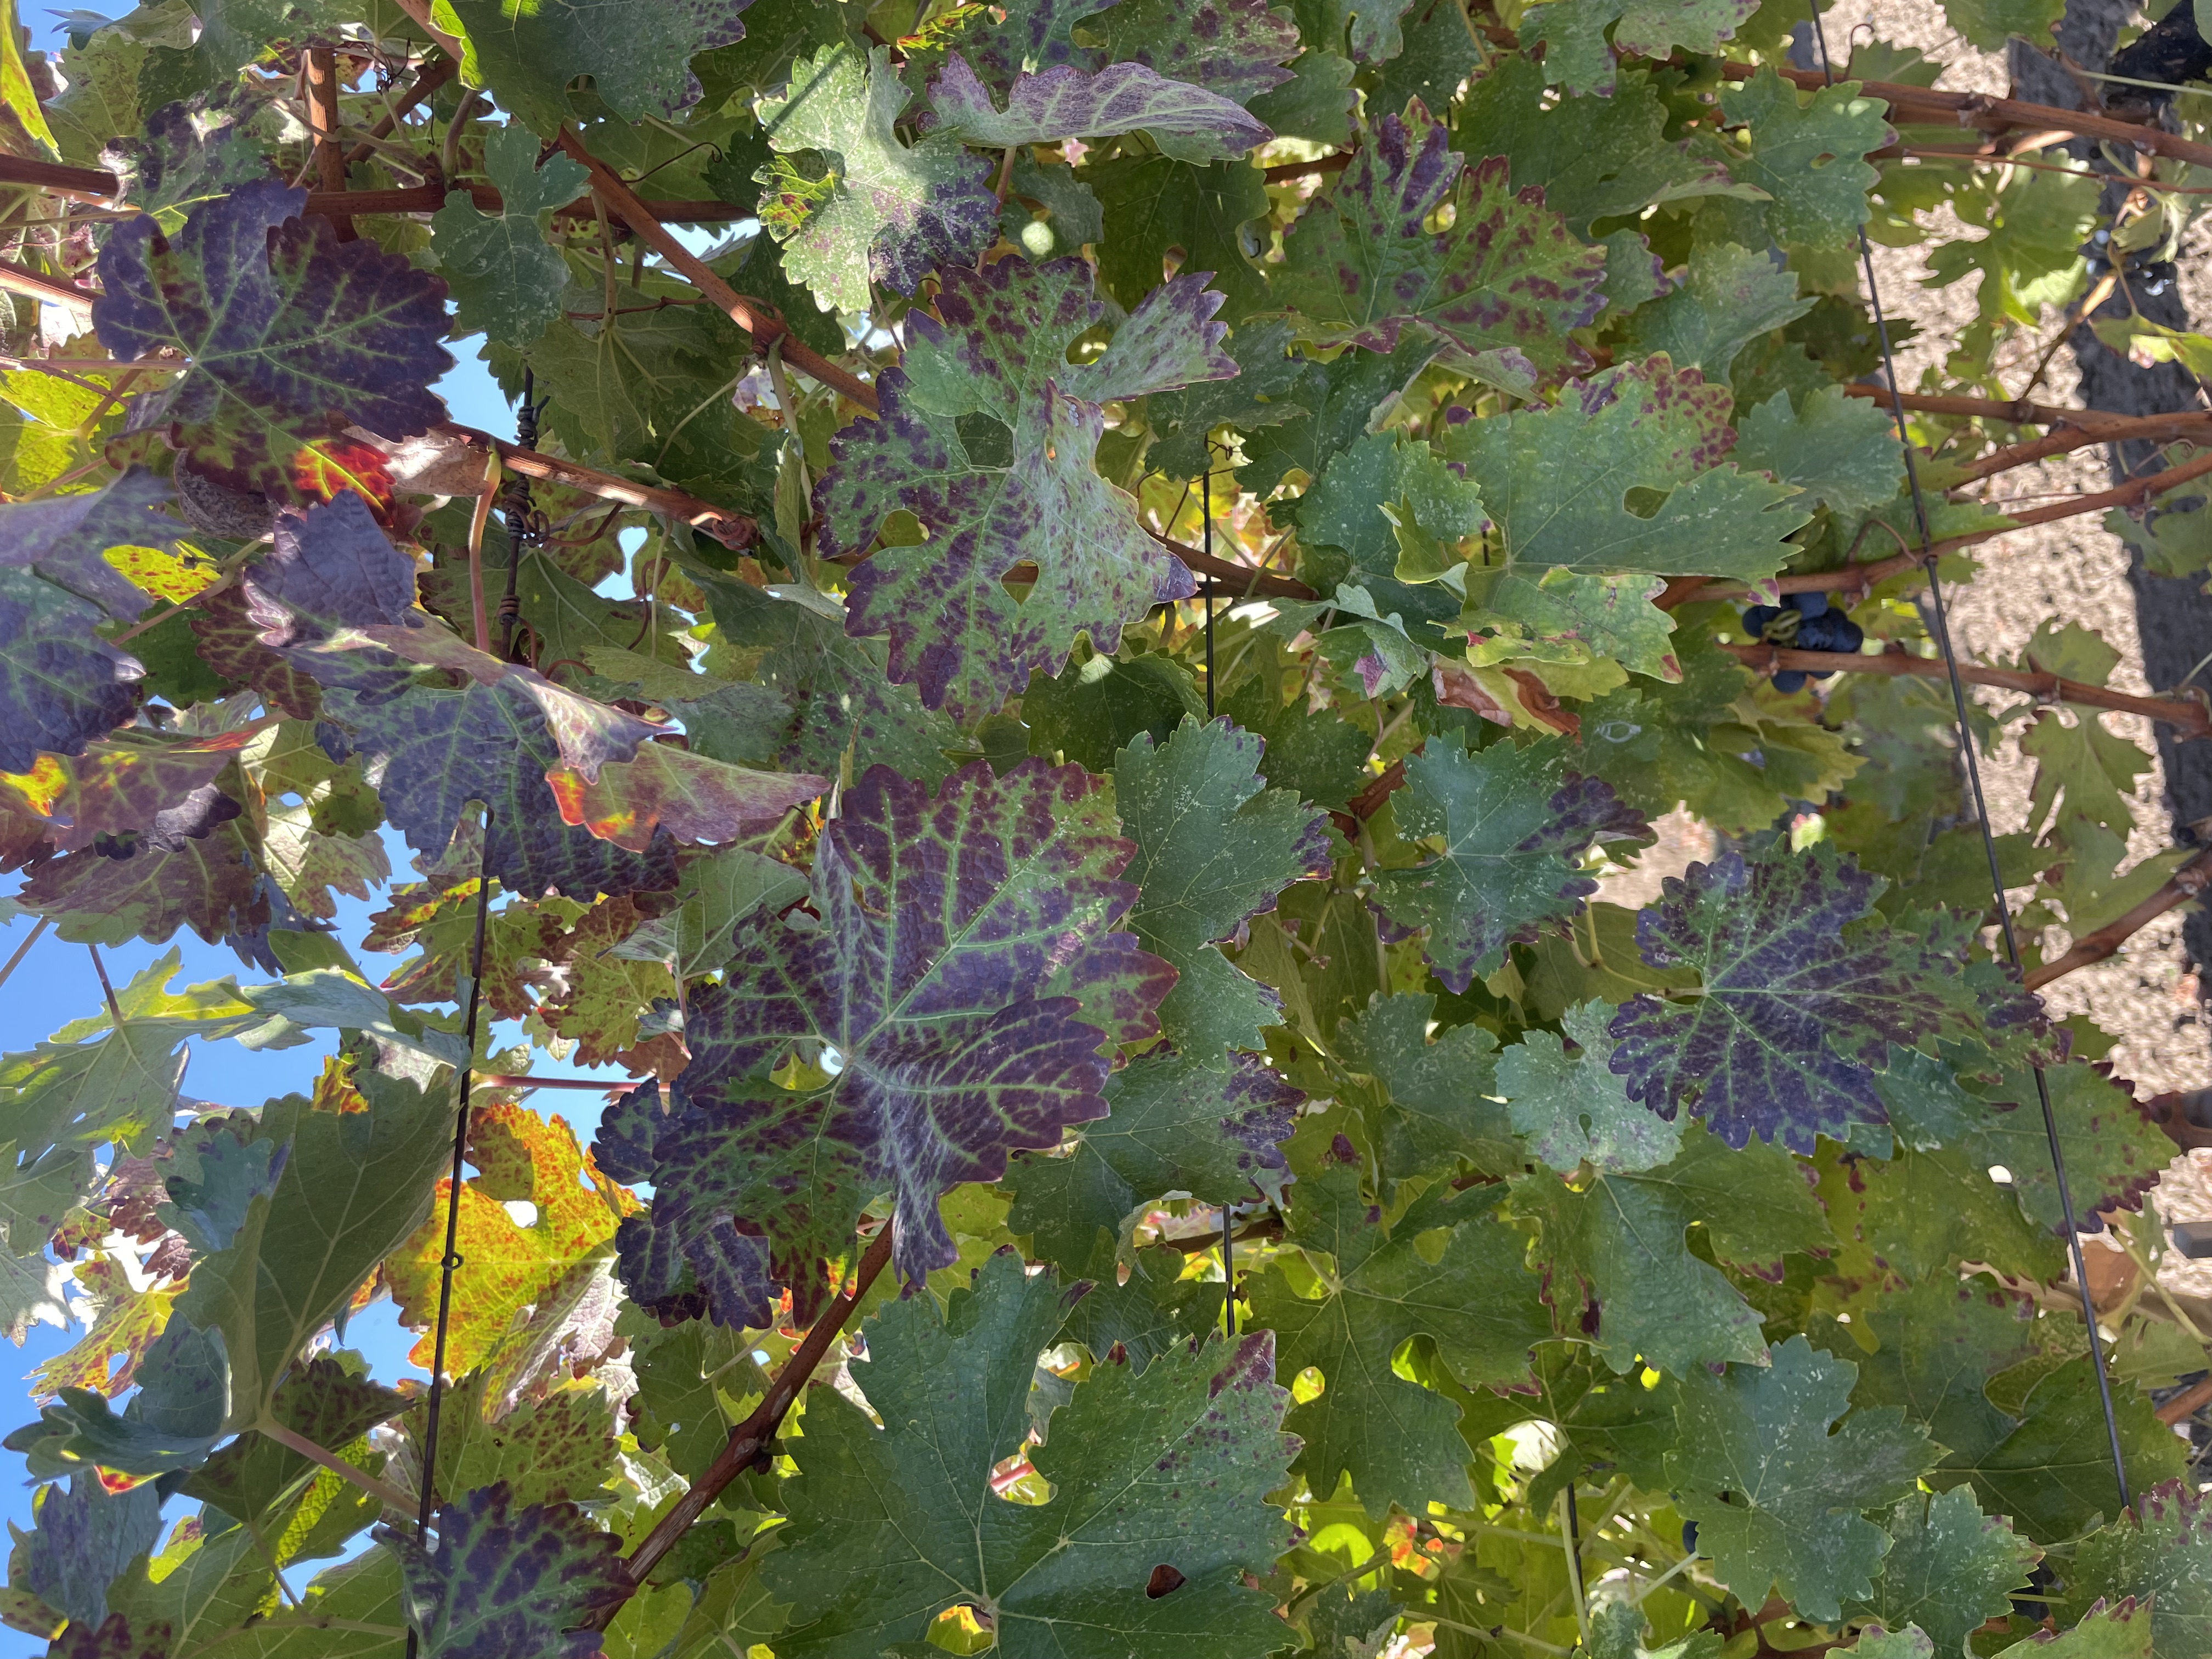
Label: Leafroll 3